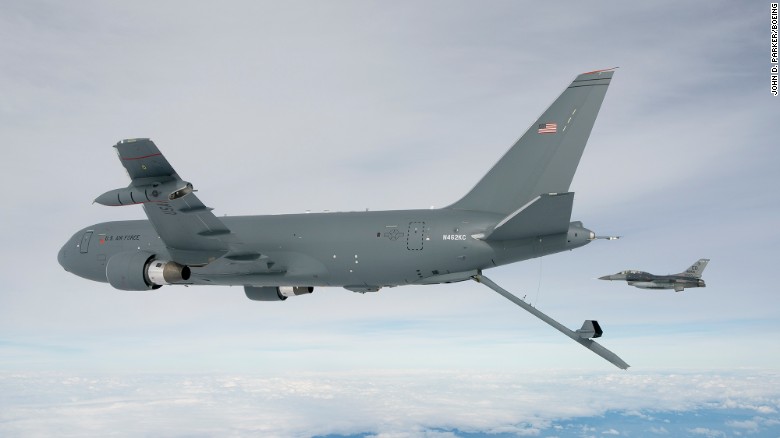
Vehicle type: Planes